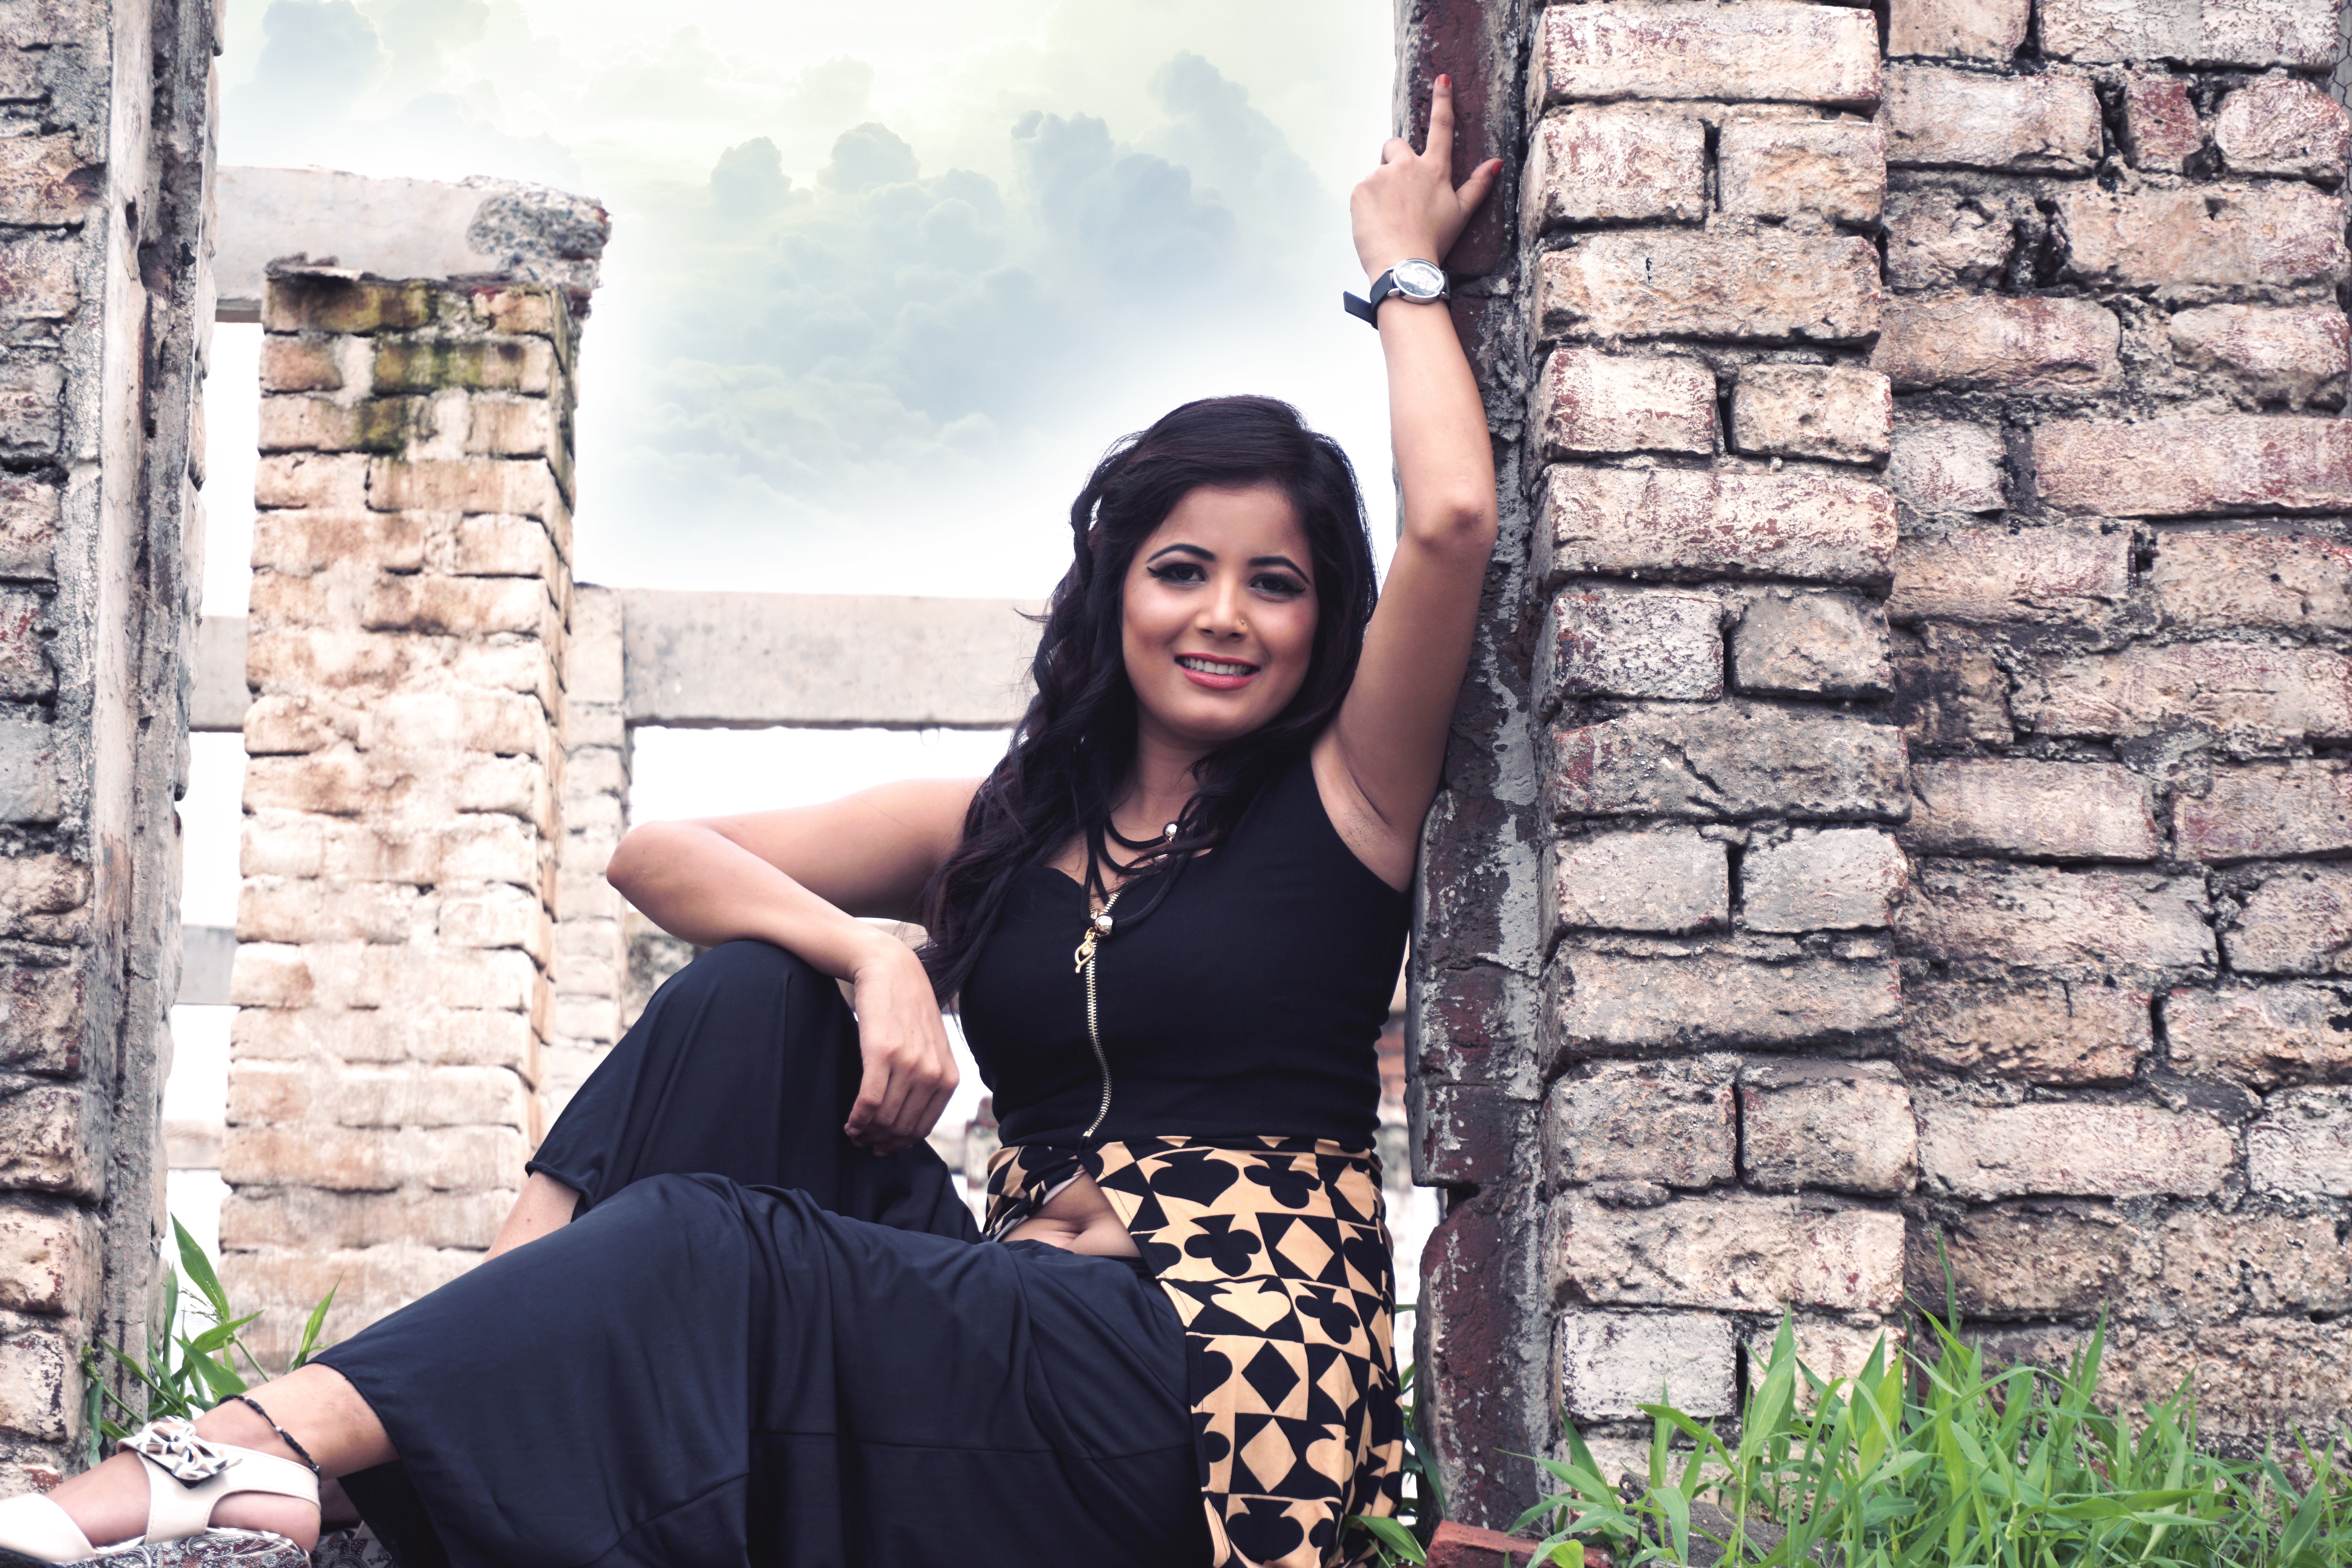
person, girl, woman, white, night, photography, retro, female, evening, portrait, model, young, spring, red, sitting, fashion, lady, bedroom, facial expression, smile, makeup, lingerie, dress, luxury, bed, photograph, beauty, sexy, style, image, body, indian, slim, attractive, adult, panties, erotic, sensual, bra, photo shoot, chandigarh, night shoot, portrait photography, human positions